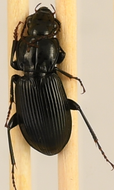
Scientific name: Pterostichus novus
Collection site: Steigerwaldt-Chequamegon NEON (STEI), plot STEI_005